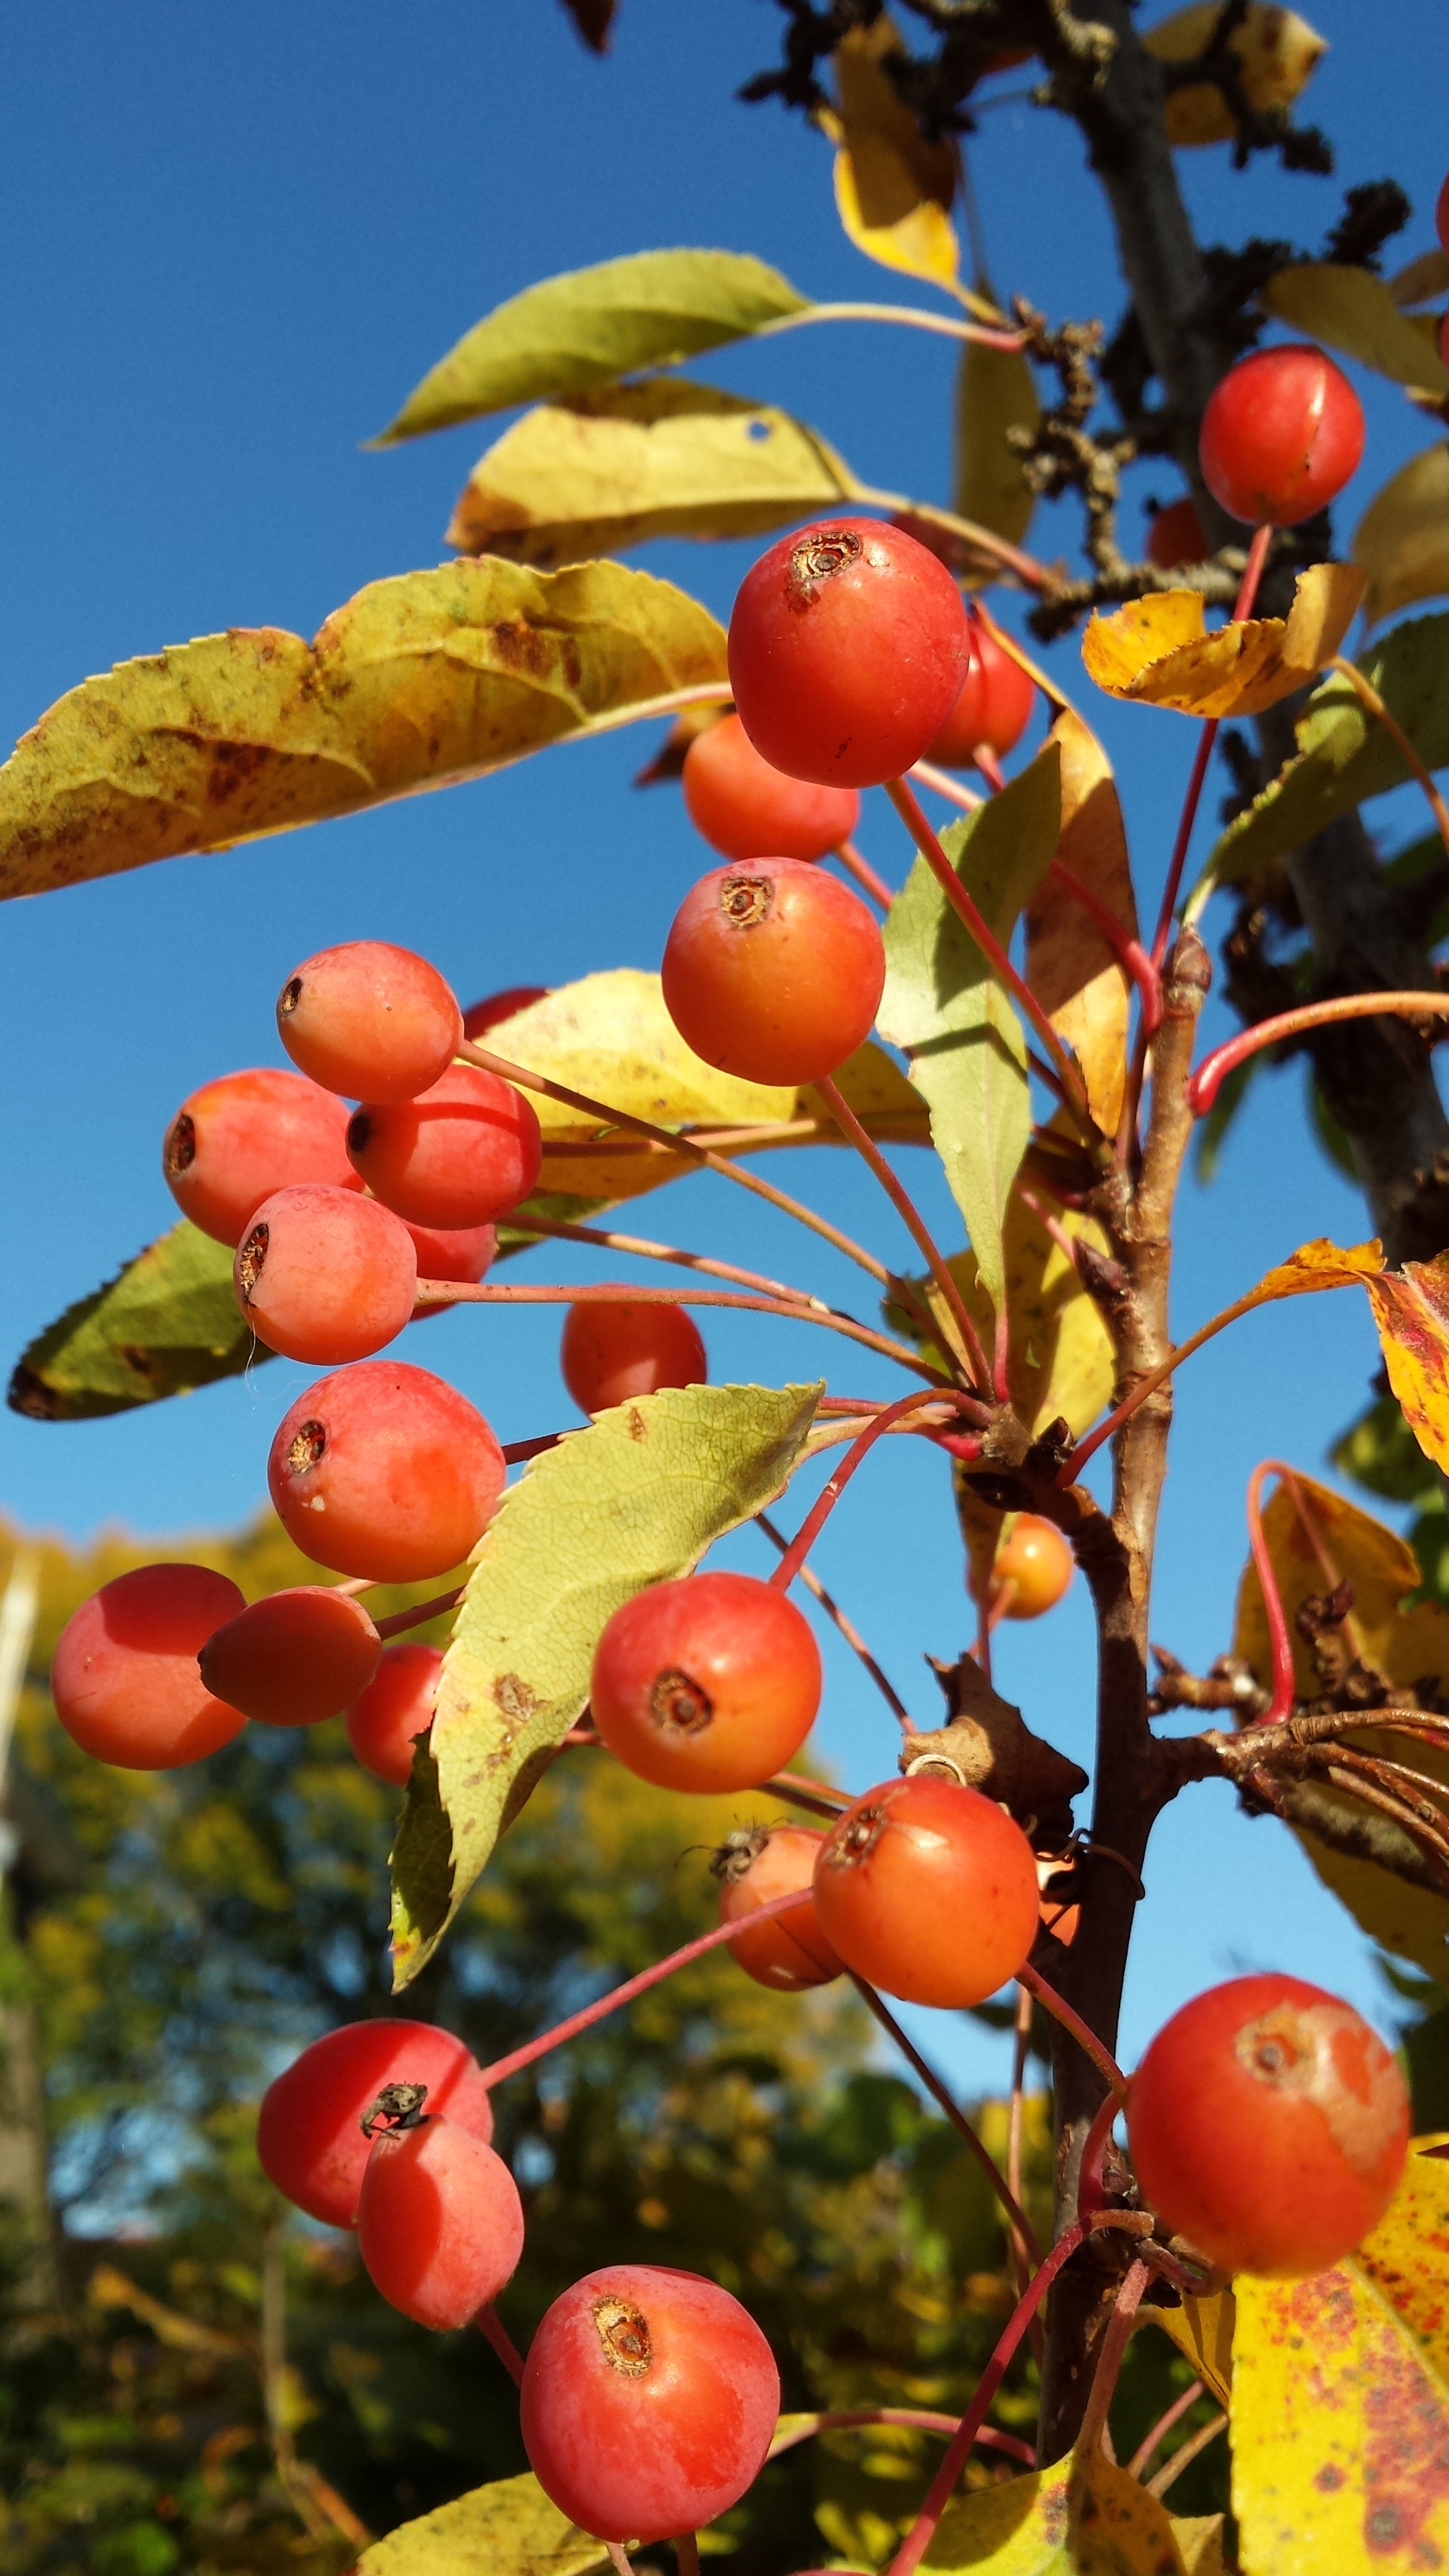
tree, branch, plant, fruit, leaf, flower, food, red, produce, autumn, botany, flora, season, shrub, rose hip, flowering plant, rose family, malus, land plant, ornamental apple